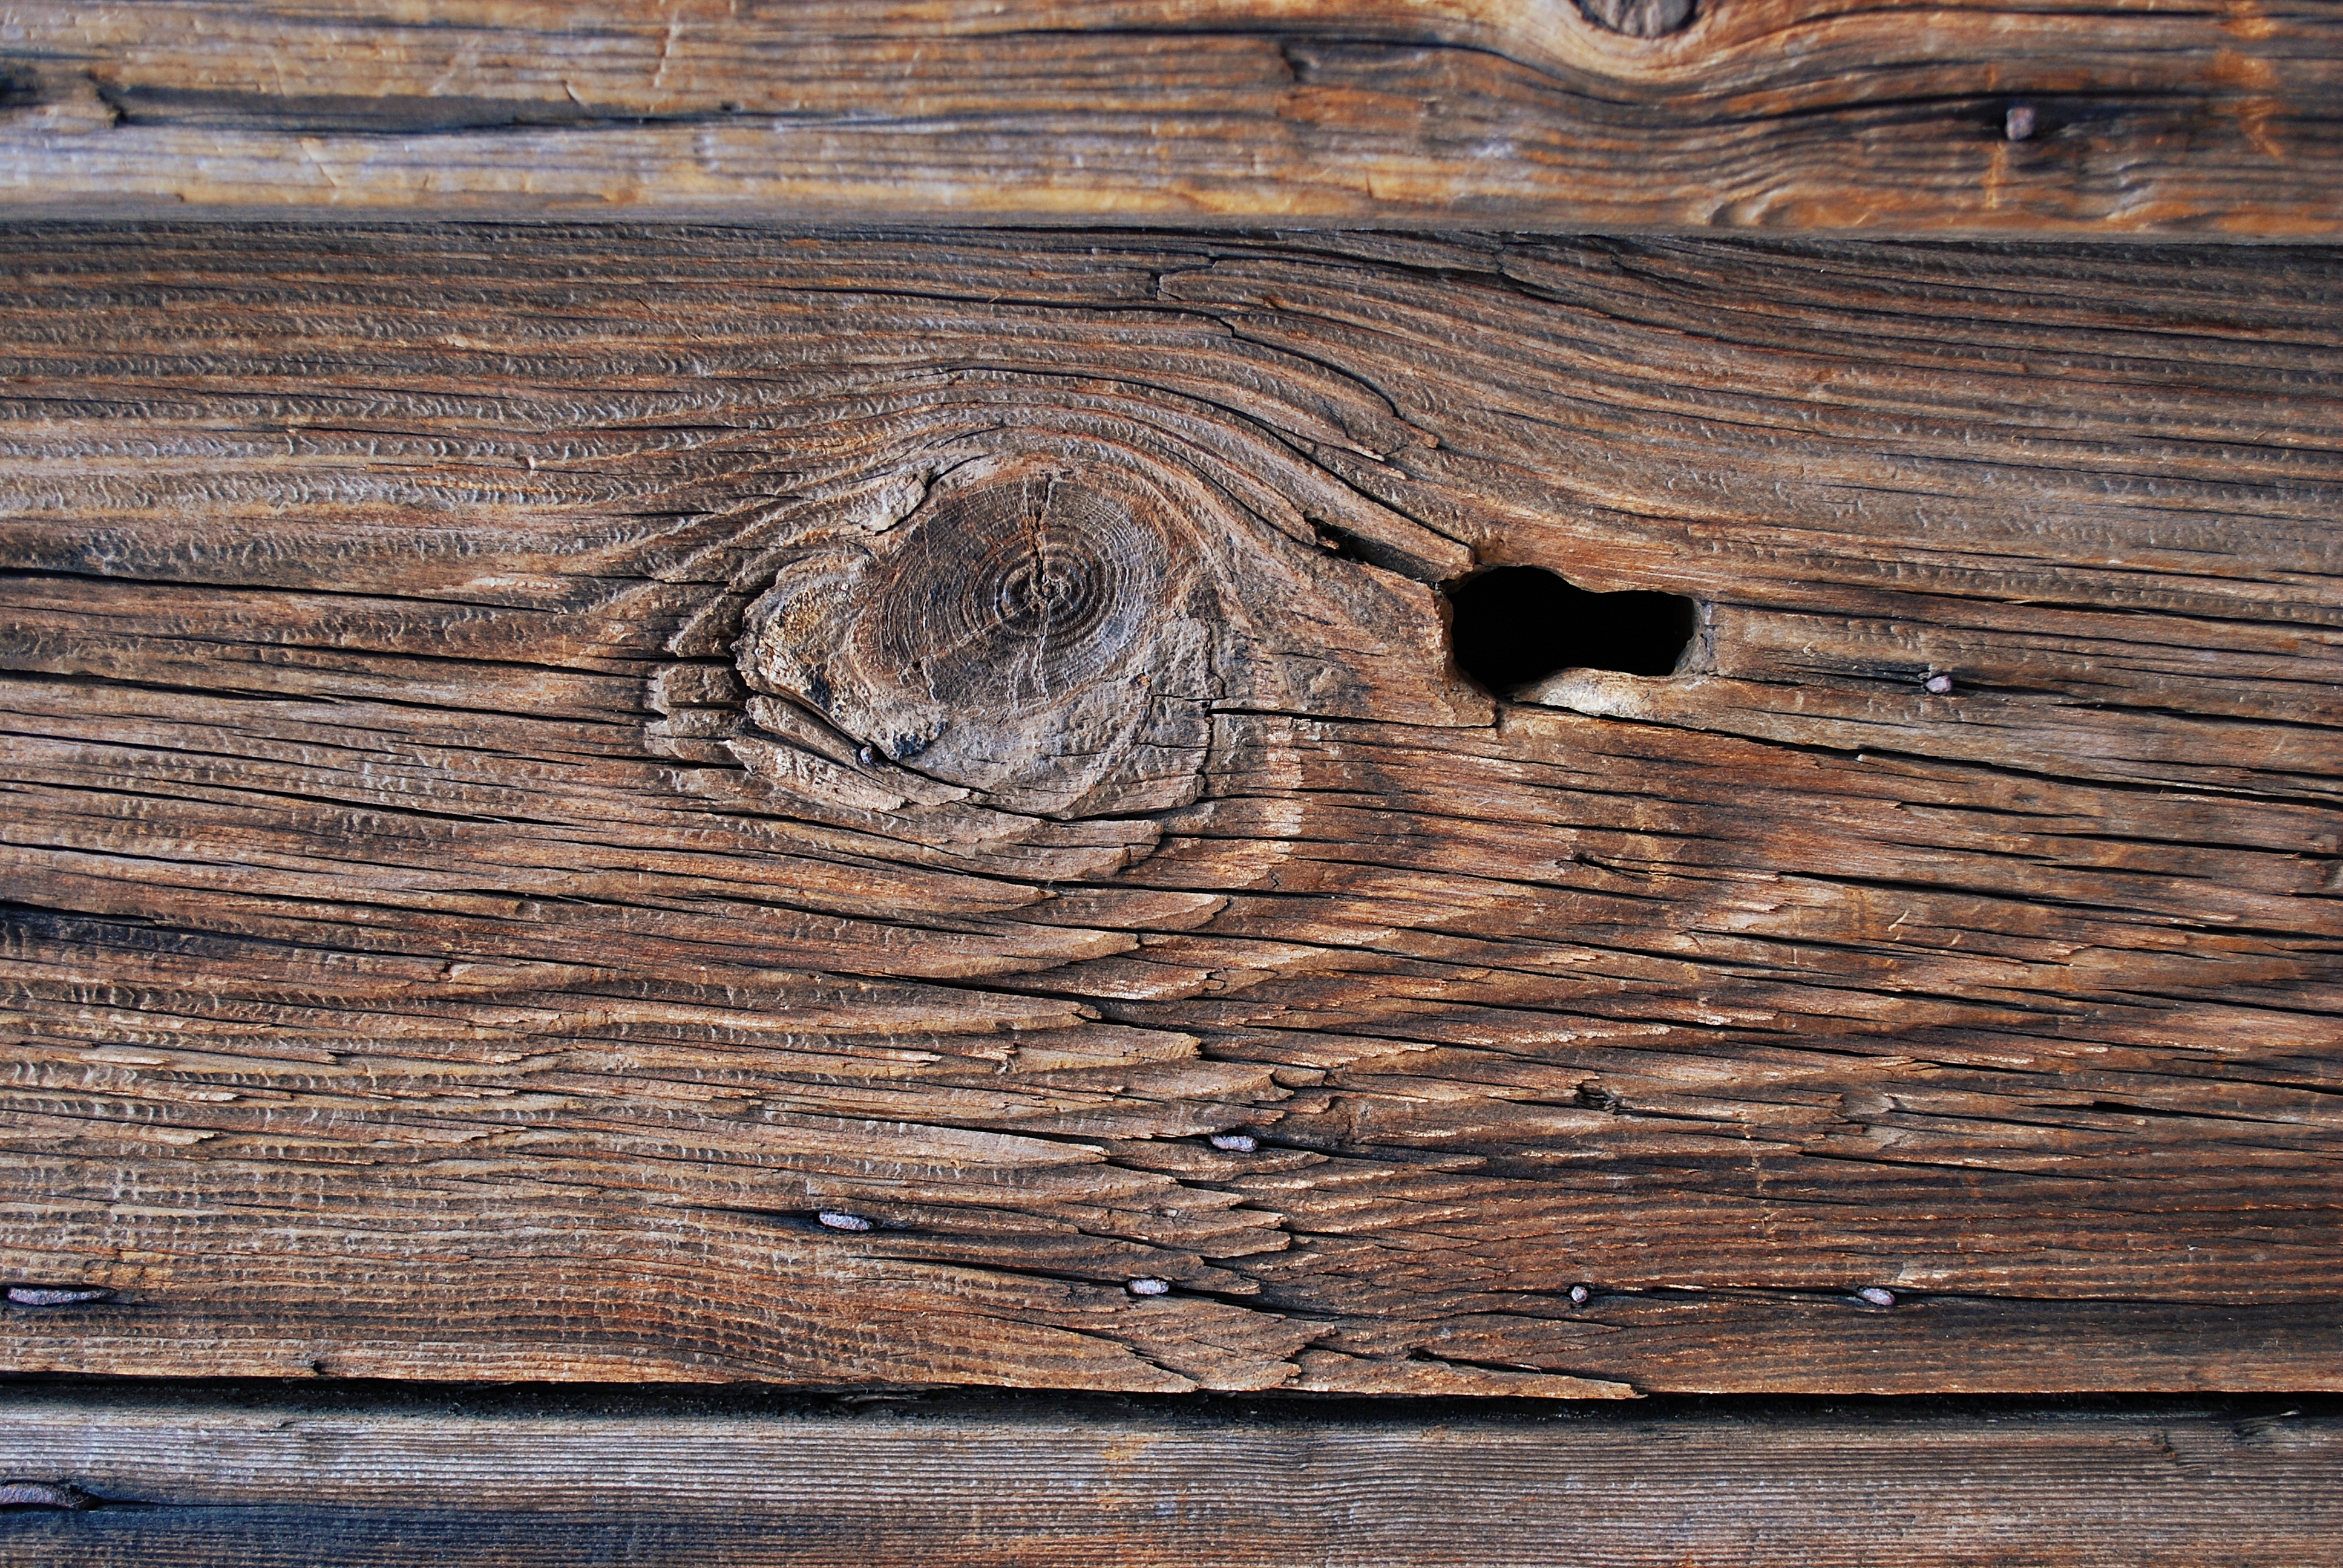
table, tree, board, wood, texture, plank, floor, trunk, old, wall, lumber, hardwood, carving, keyhole, invoice, flooring, wood flooring, rub, man made object, laminate flooring, wood stain